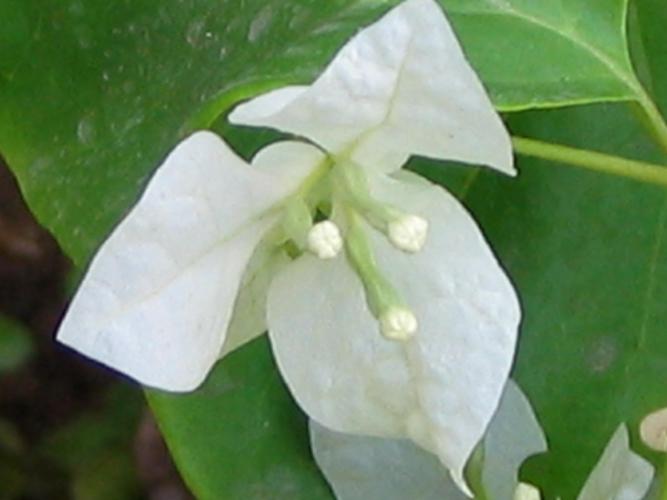
Label: bougainvillea